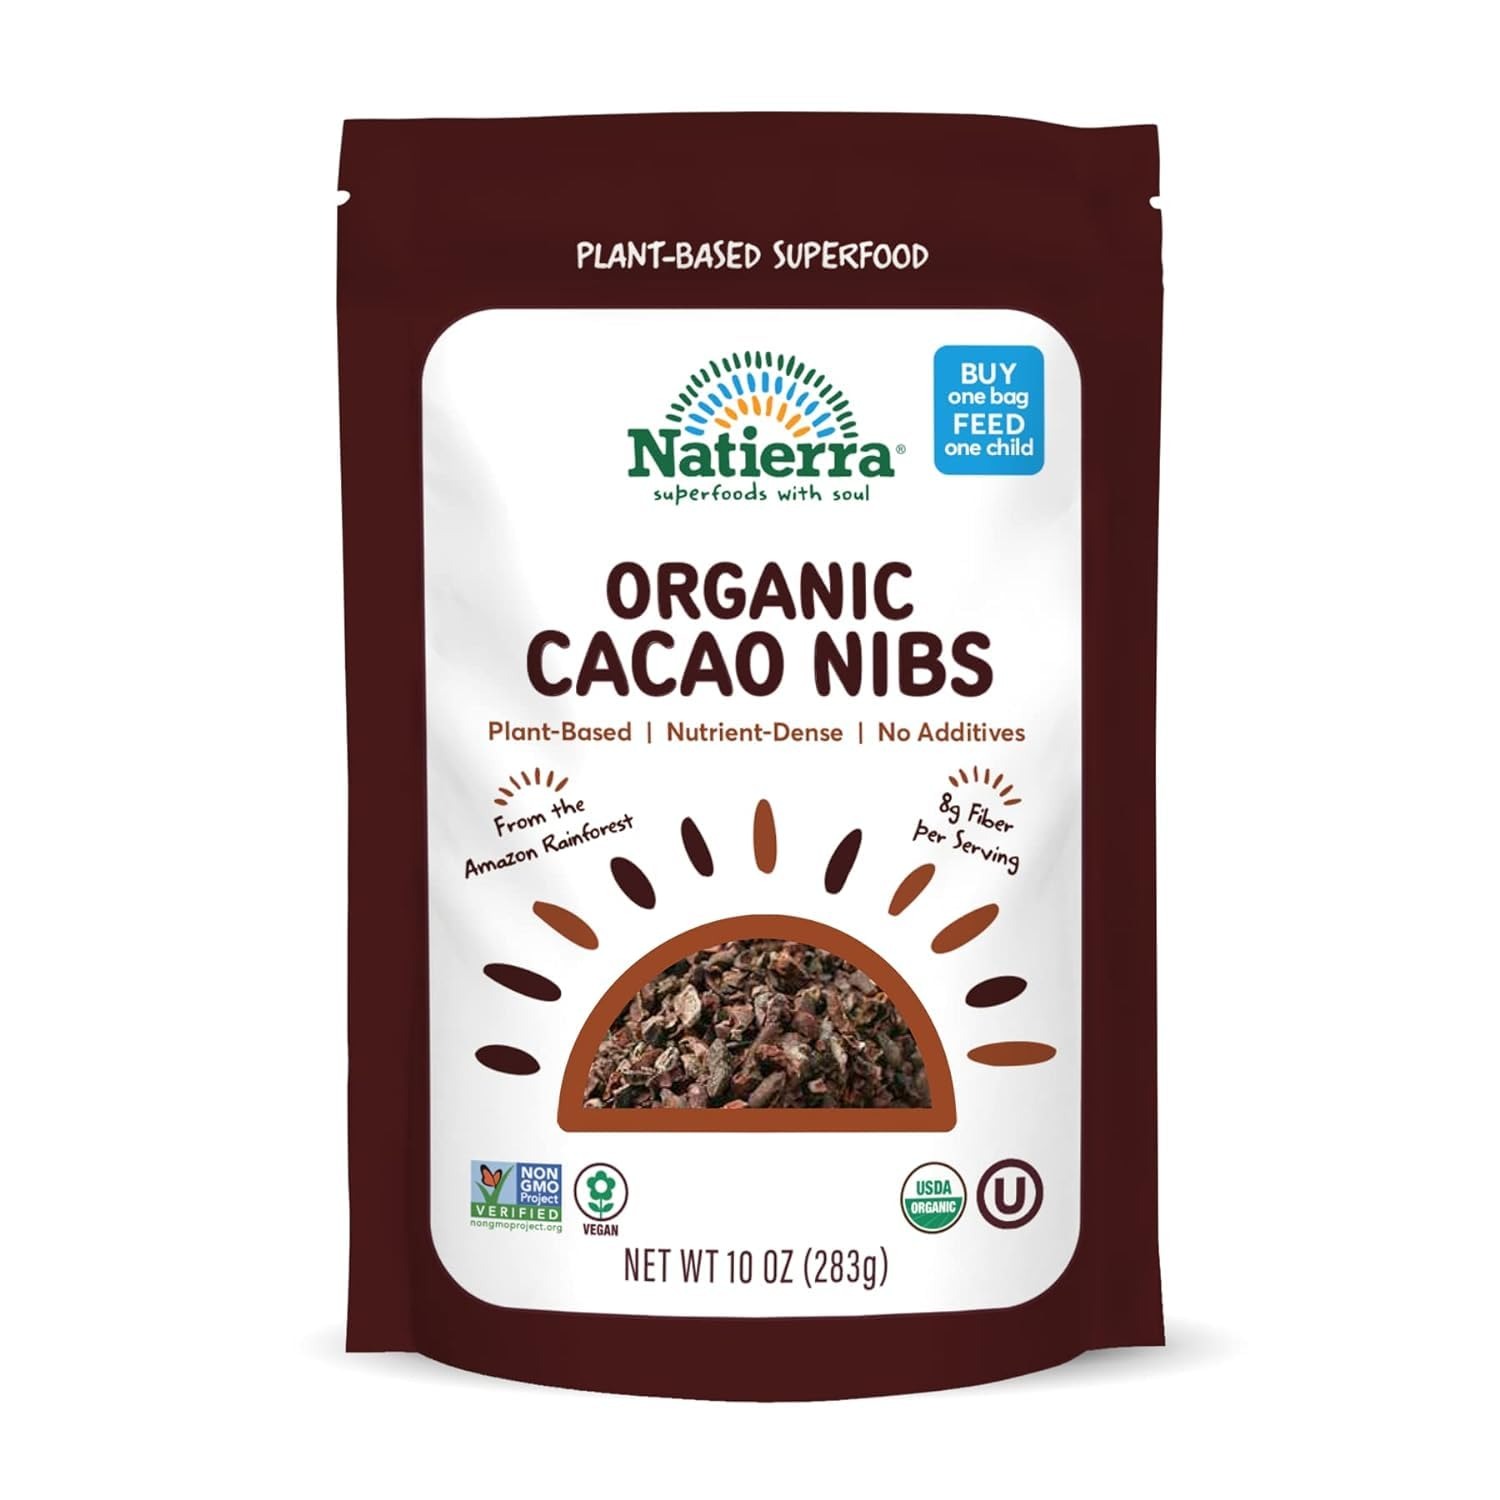
Item Name: Natierra Himalania Organic Cacao Nibs | Gluten Free & Vegan | 10 Ounce
Bullet Point 1: Natierra Organic and Non-GMO Cacao Nibs are derived from the ‘Criollo Bean,’ a variety of Cacao native to Peru
Bullet Point 2: Cacao Nibs are great for cakes, cookies, yogurt, and ice cream toppings!
Bullet Point 3: Organic, vegan, GMO-free, gluten-free, rich in antioxidants, and a natural source of fiber and iron
Bullet Point 4: Great for baked dishes, oatmeal, granola, and smoothies
Bullet Point 5: Cacao's antioxidant levels promote health and well-being
Value: 10.0
Unit: ounce

Price: 16.99